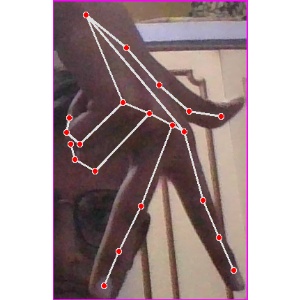
अक्षर: ग